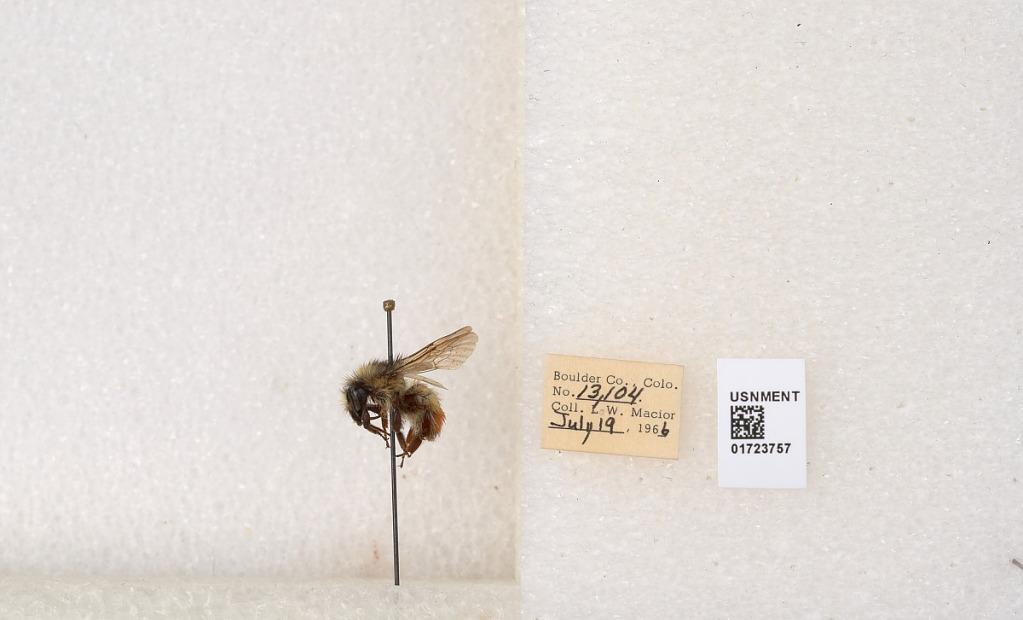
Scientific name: Bombus flavifrons Cresson
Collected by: L. Macior
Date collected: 1966-7-19
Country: United States
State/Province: Colorado
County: Boulder
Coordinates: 40.0925, -105.358